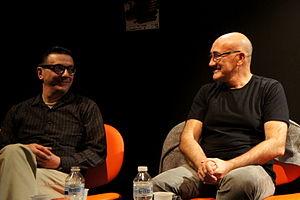
Keko et Antonio Altarriba à Toulouse - Médiathèque Grand M pour une rencontre autour de ""Moi, assassin"" le 6 octobre 2015"
Antonio Altarriba Ordóñez est un essayiste, romancier, critique et scénariste de bande dessinée et de télévision espagnol, également professeur de littérature française à l'université du Pays basque'''.